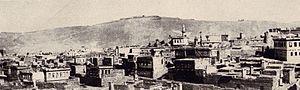
Franz Carl Endres, né le 17 décembre 1878 à Munich en royaume de Bavière, décédé le 10 mars 1954 à Bâle, est un militaire, écrivain et franc-maçon allemand, auteur de plusieurs ouvrages consacrés aux pays d'Orient et à la franc-maçonnerie.
La 4ᵉ armée ottomane est une unité militaire de l'armée ottomane créée au XIXᵉ siècle, recréée en 1908 puis en 1914, ayant combattu durant la Première Guerre mondiale sur le front du Moyen-Orient. Elle est dissoute à l'automne 1918.